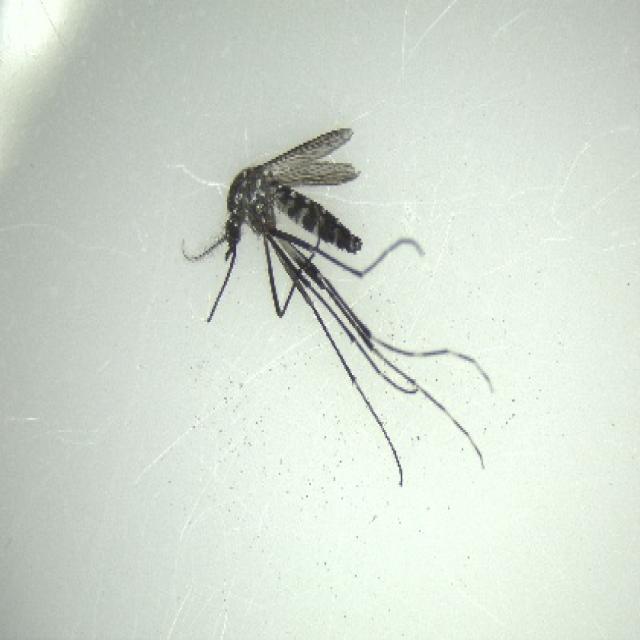
Species: aedes_albopictus